Otic notch

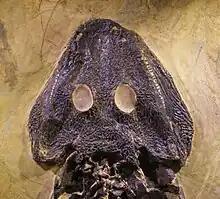
Skull of "Sclerocephalus", showing the otic notches

Otic notches are invaginations in the posterior margin of the skull roof, one behind each orbit. Otic notches are one of the features lost in the evolution of amniotes from their tetrapod ancestors.